Sky position (RA, Dec in degrees): 175.621, 21.587
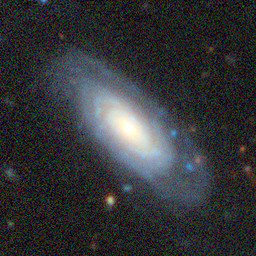
Galaxy morphology: Unbarred Tight Spiral Galaxies